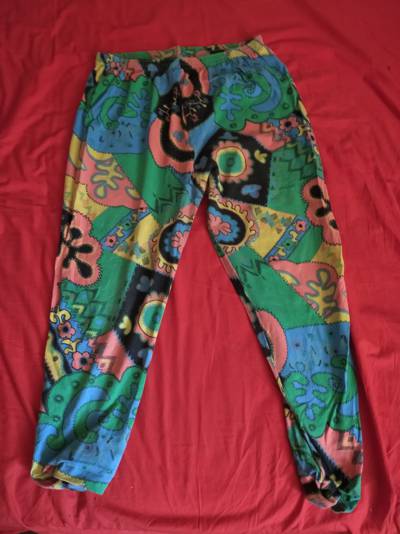
Waste category: clothes